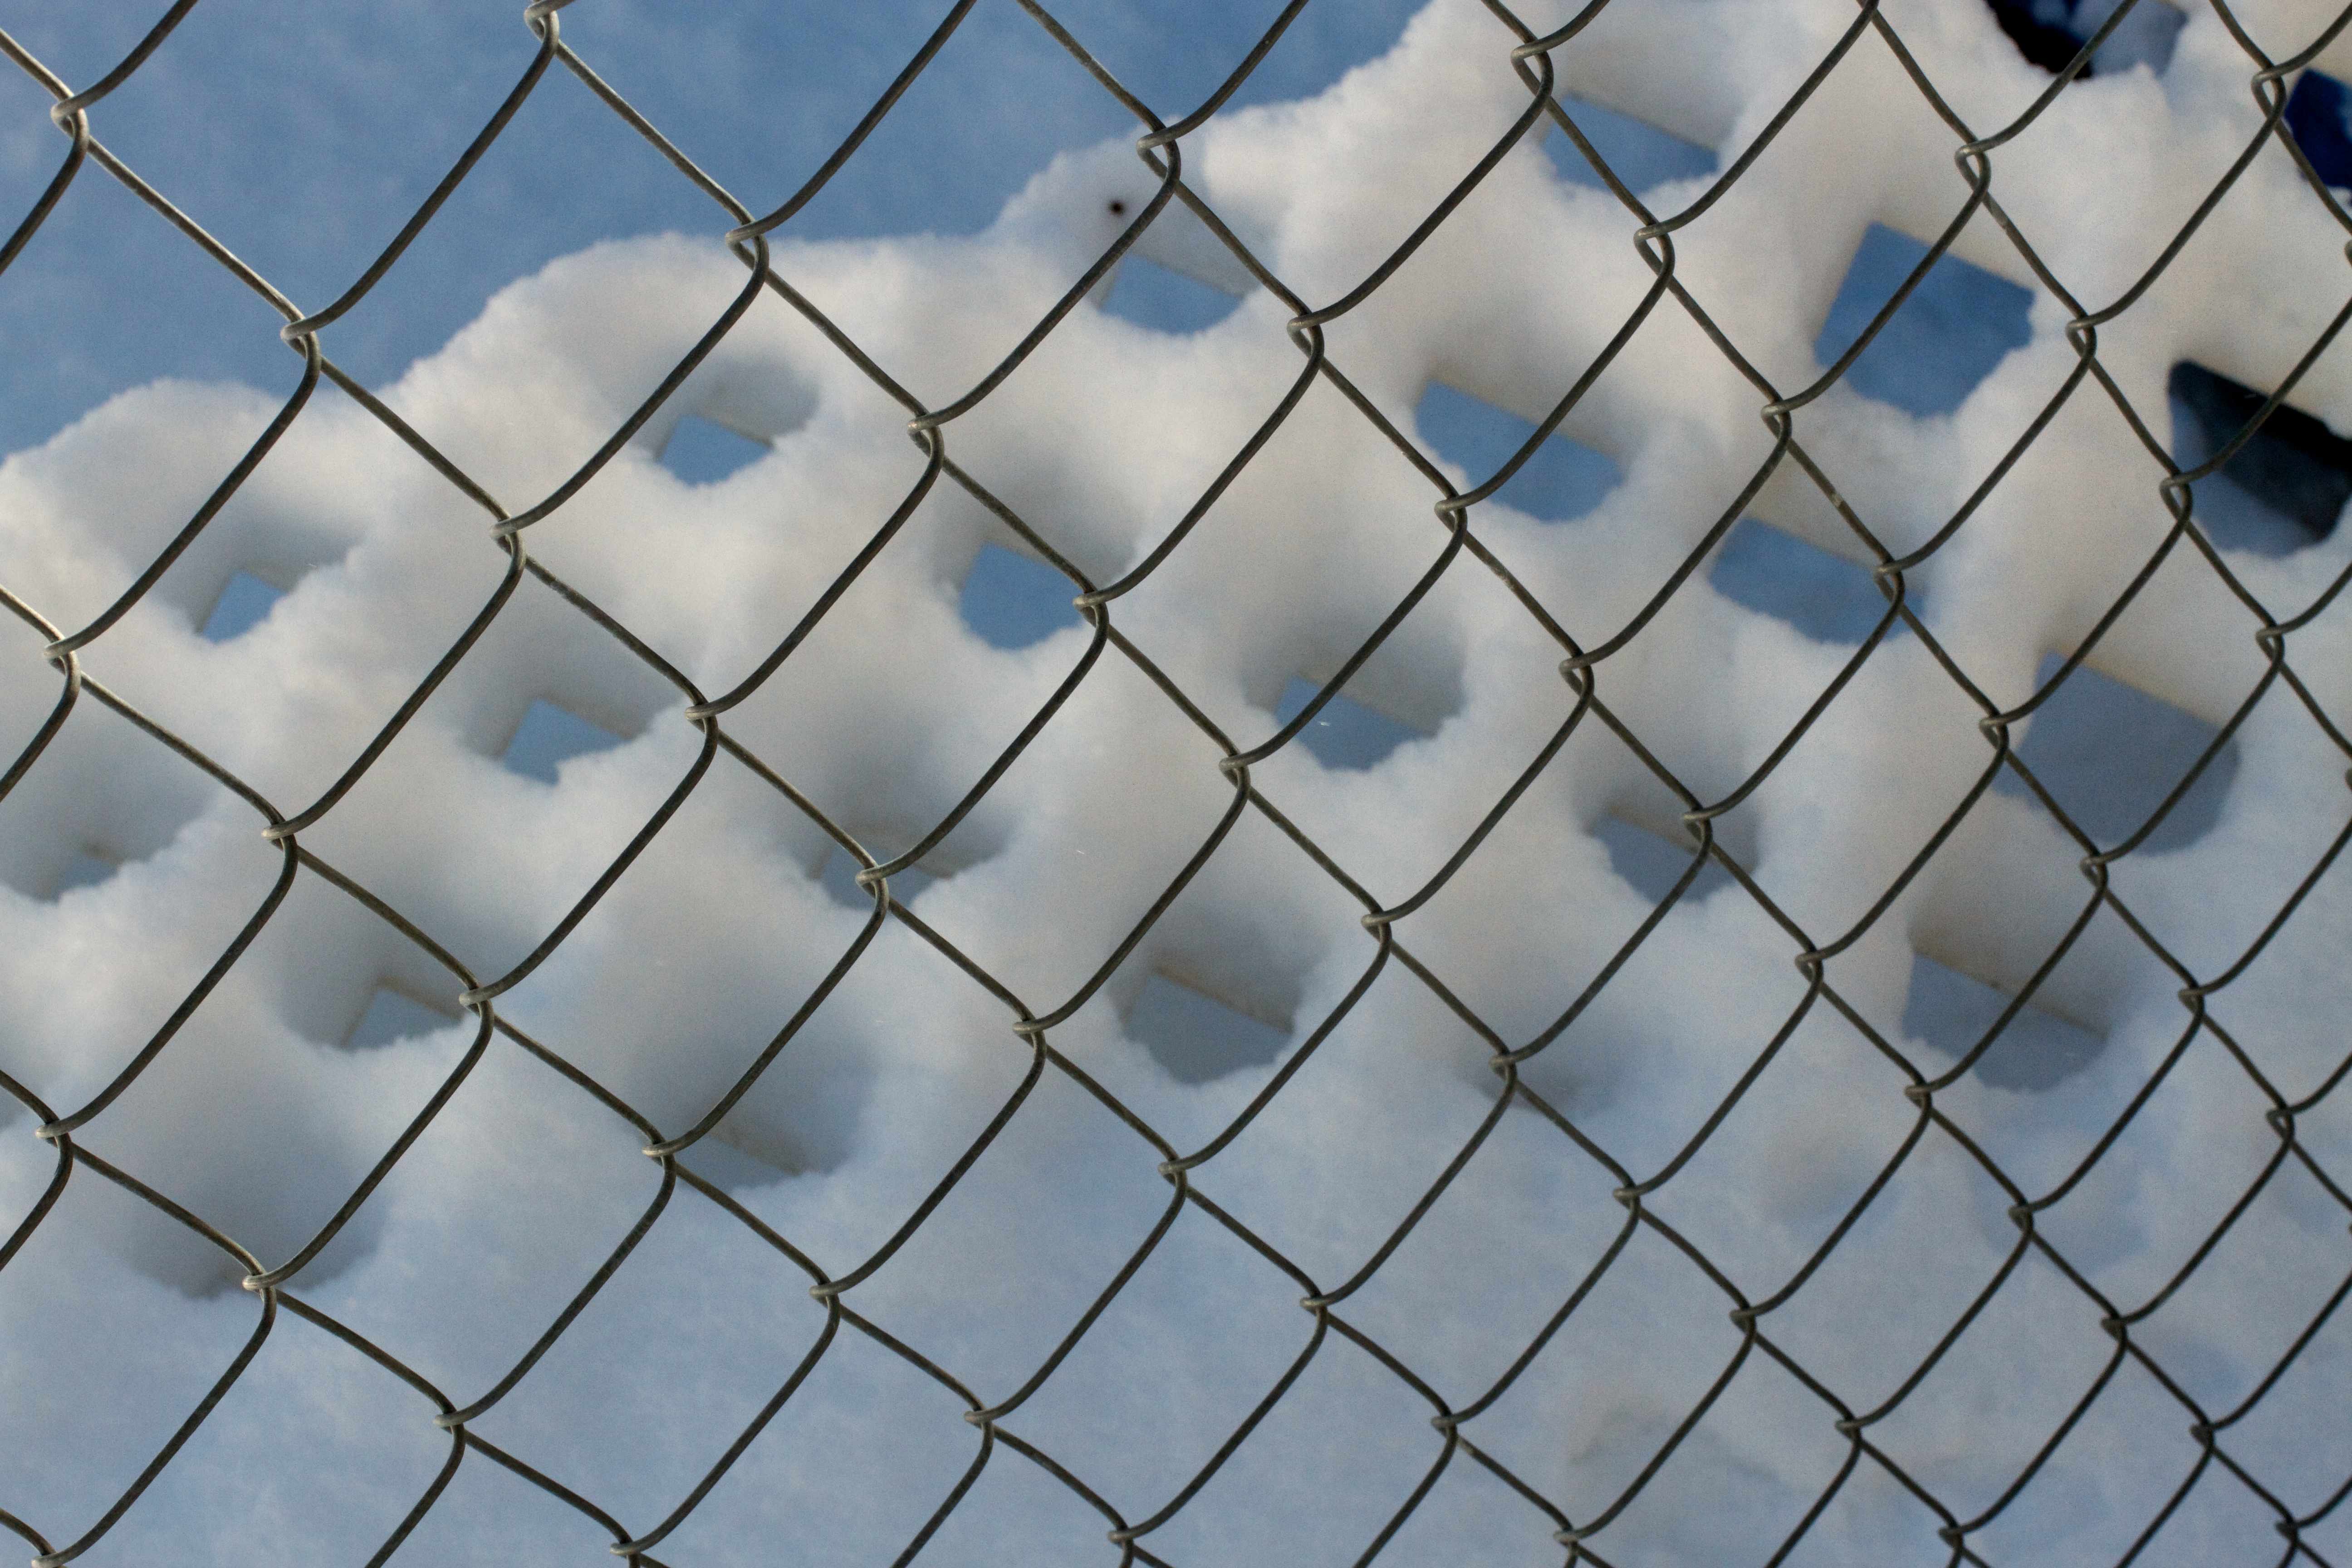
fence, wall, pattern, line, blue, material, circle, art, net, symmetry, mesh, shape, 2013365, flooring, outdoor structure, chain link fencing, wire fencing